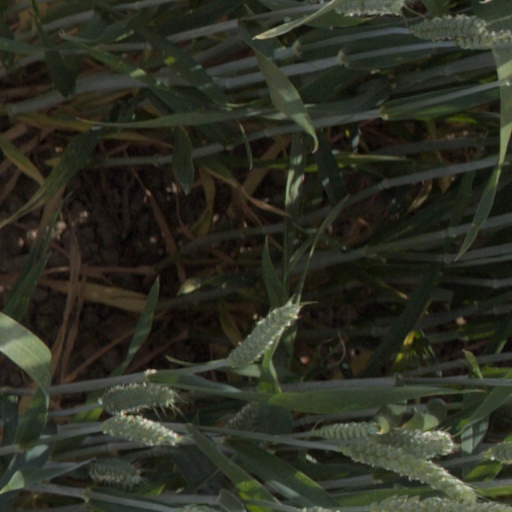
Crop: wheat